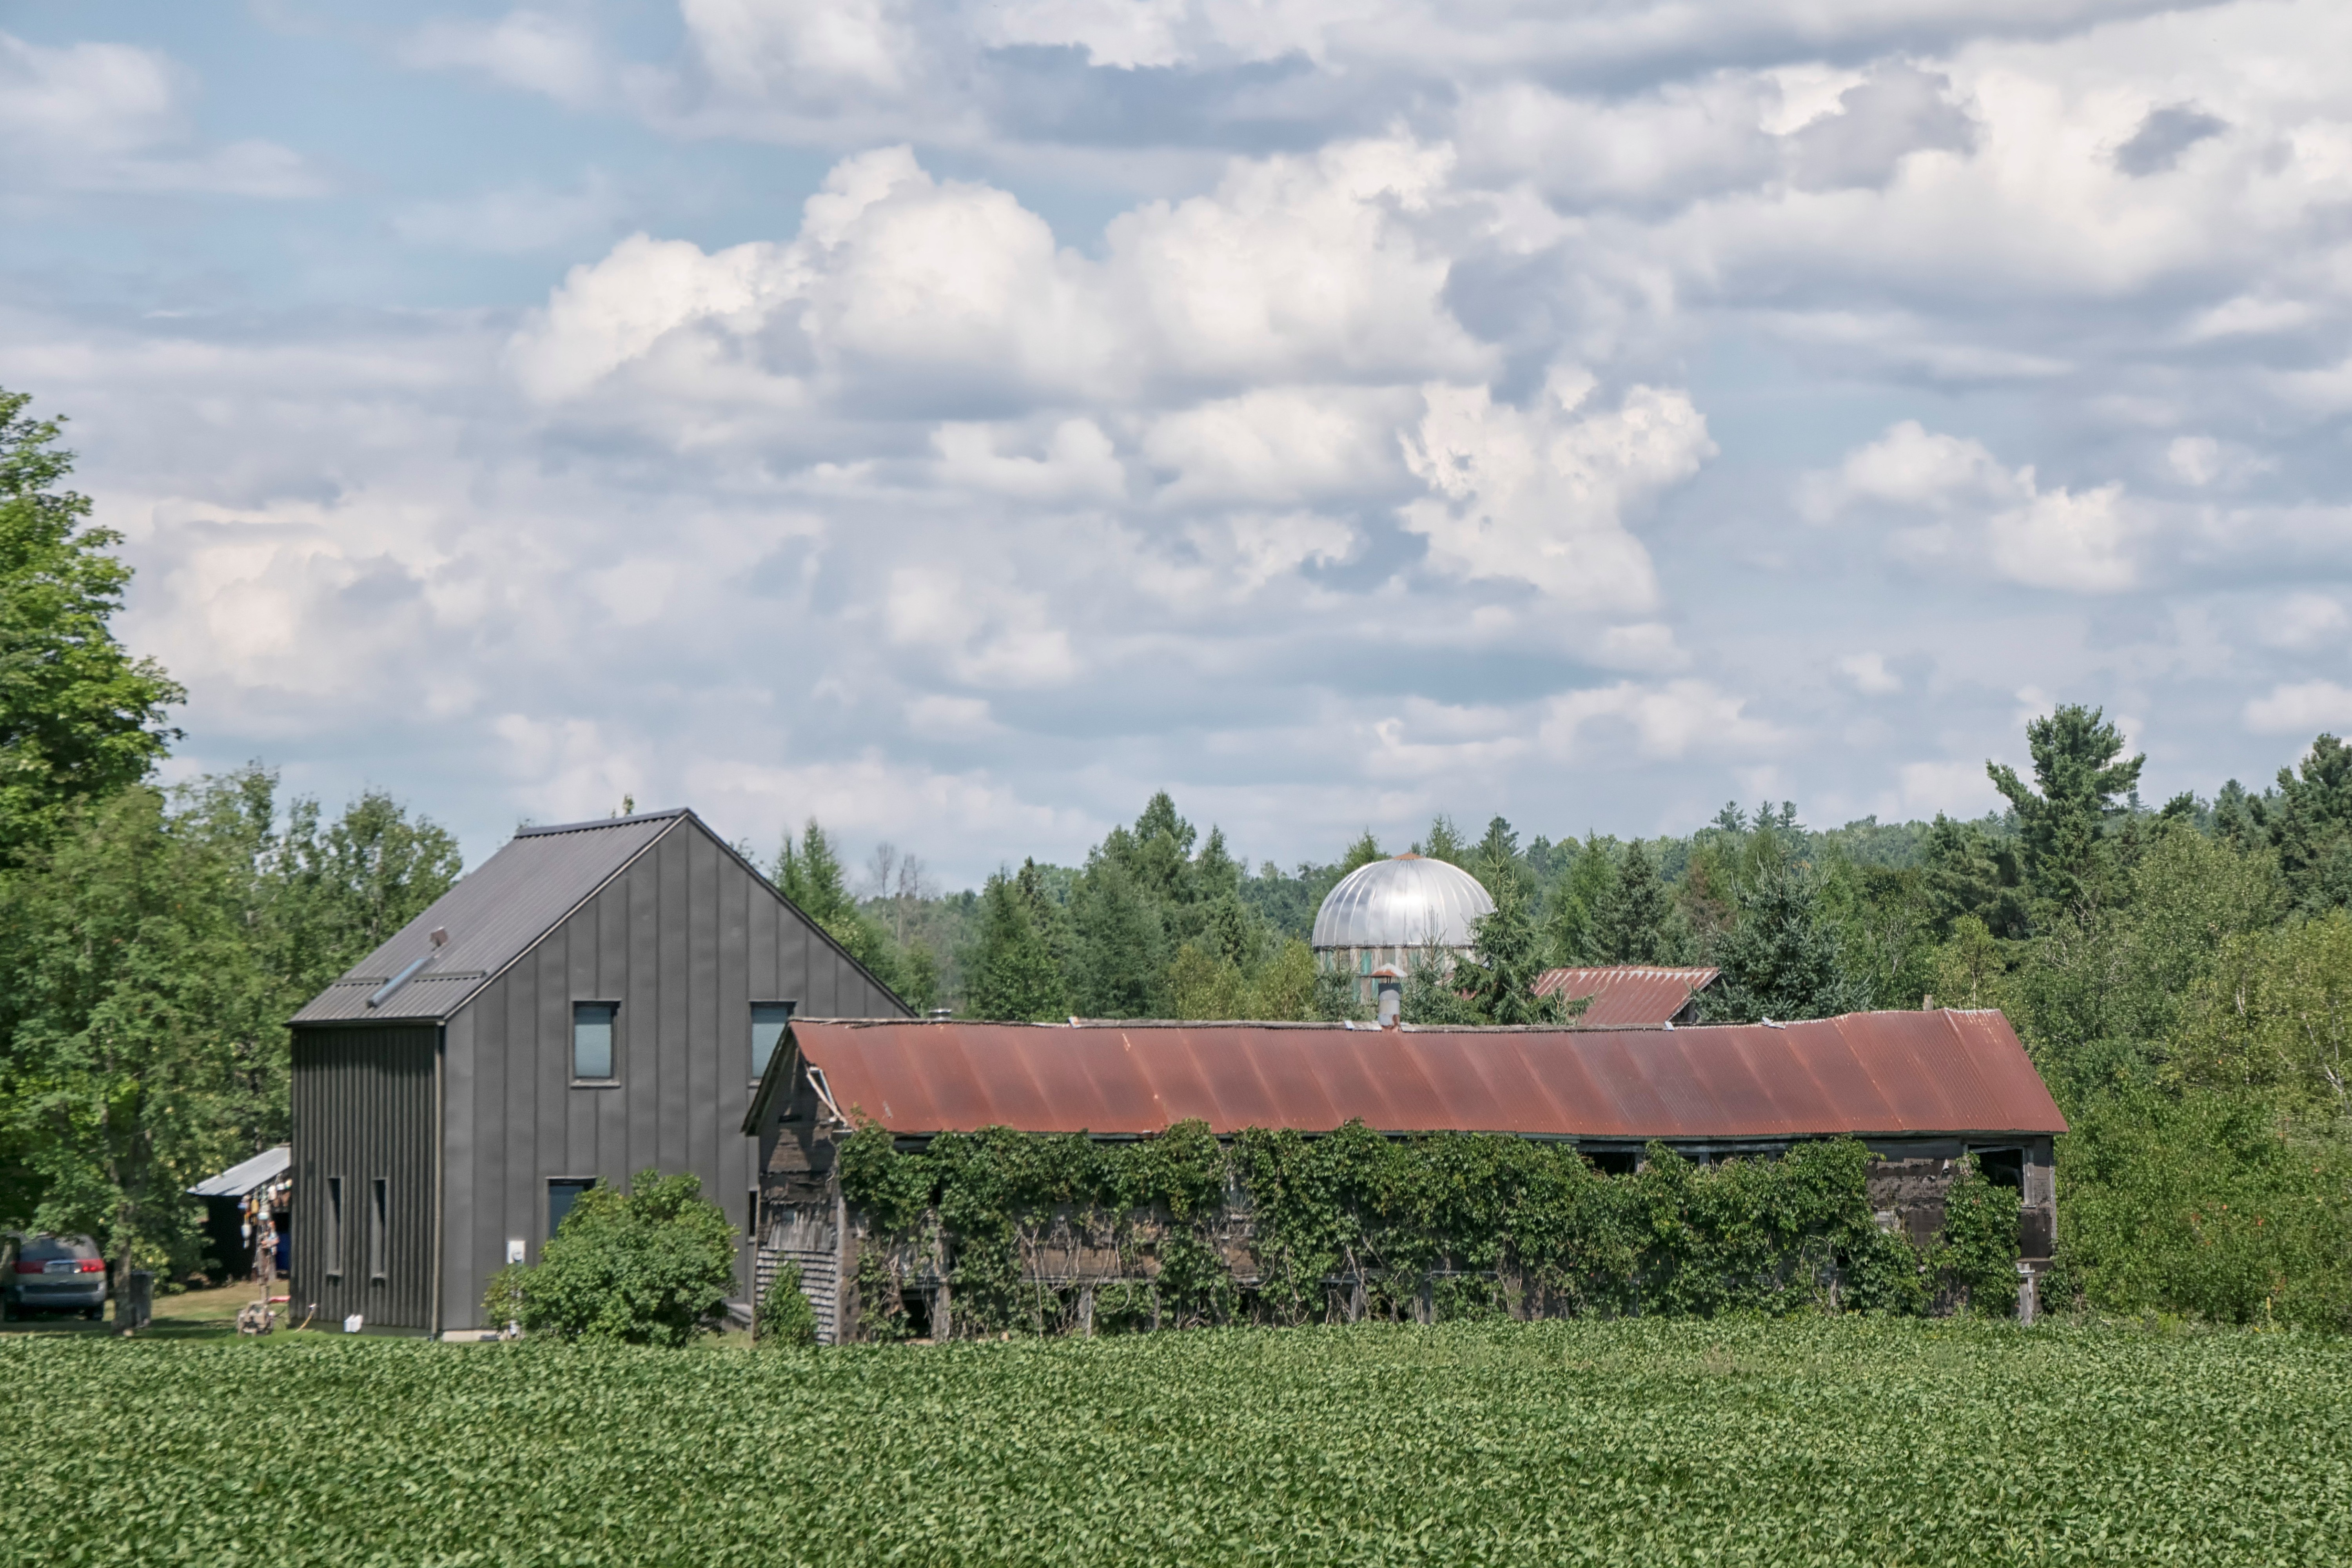
nature, grass, field, farm, lawn, meadow, prairie, building, barn, pasture, agriculture, canada, quebec, sherbrooke, rural area